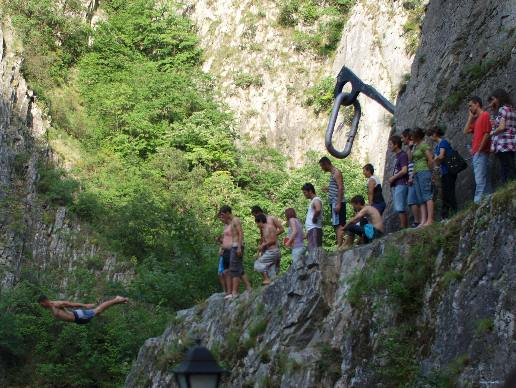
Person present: Yes